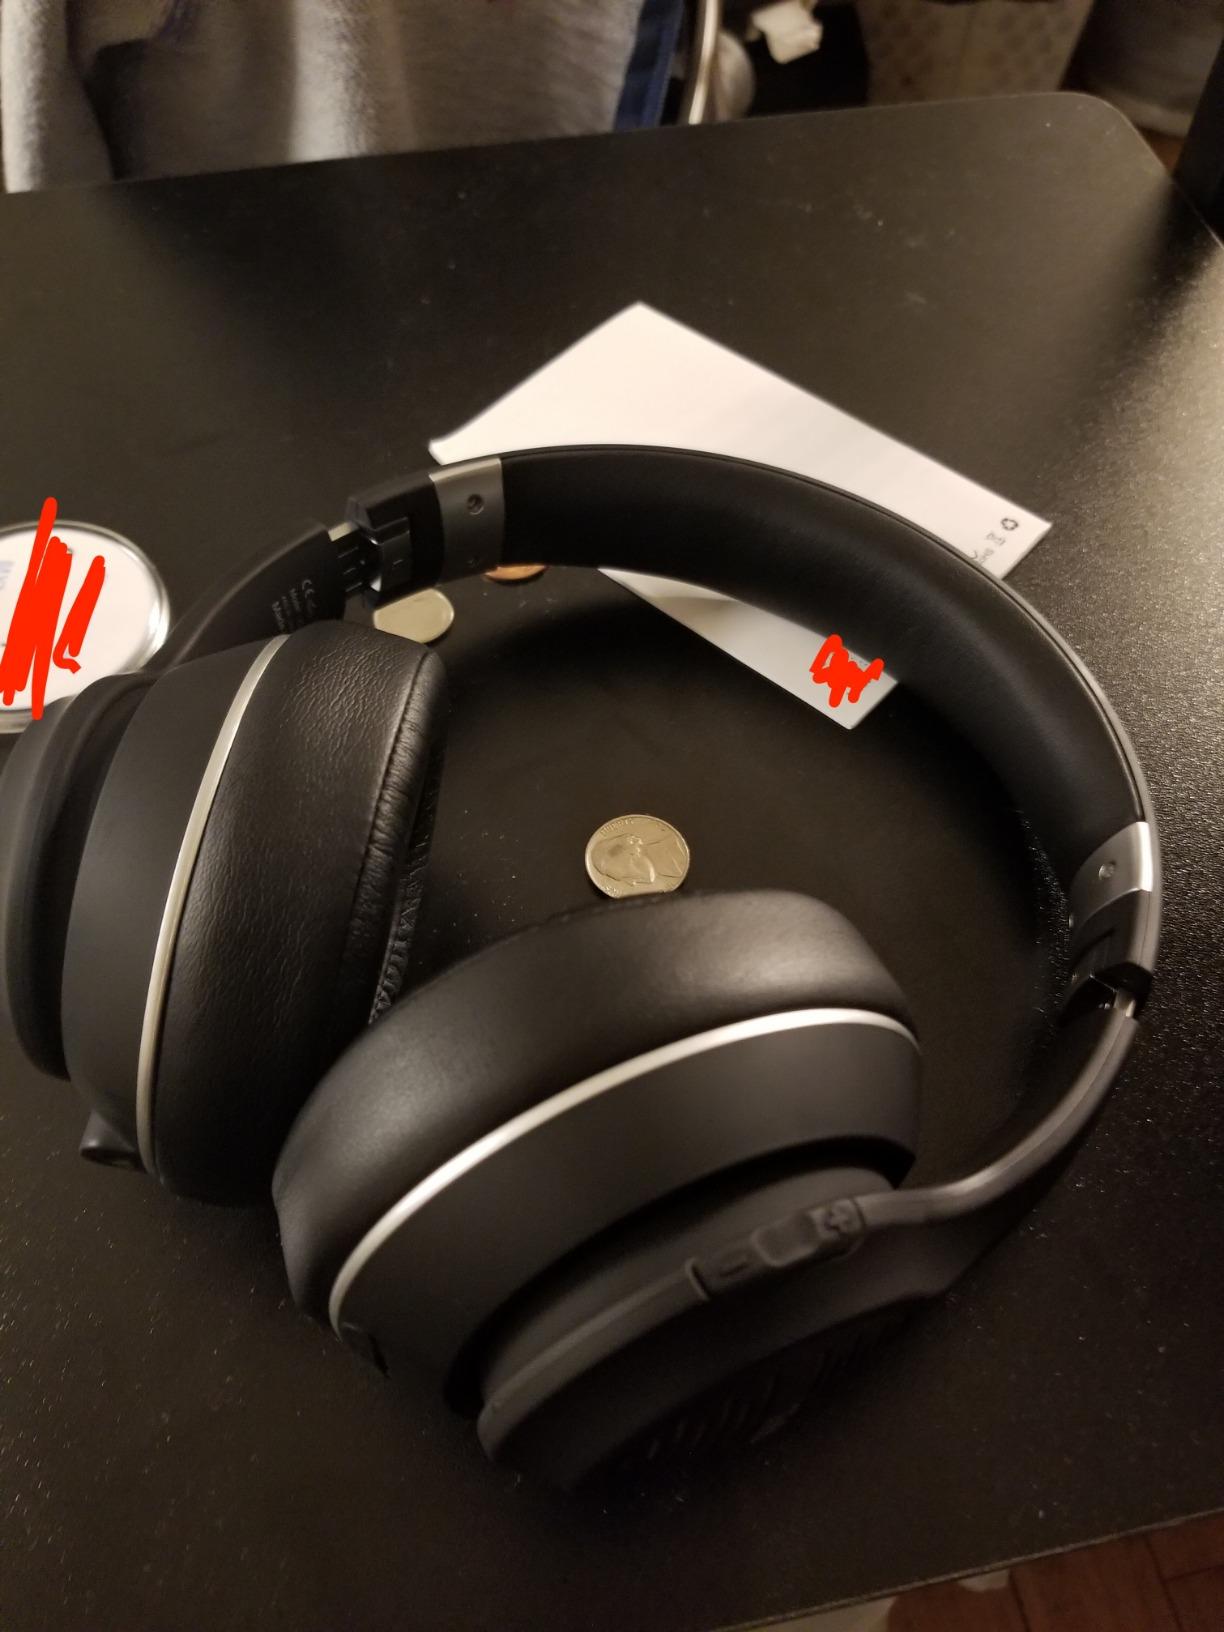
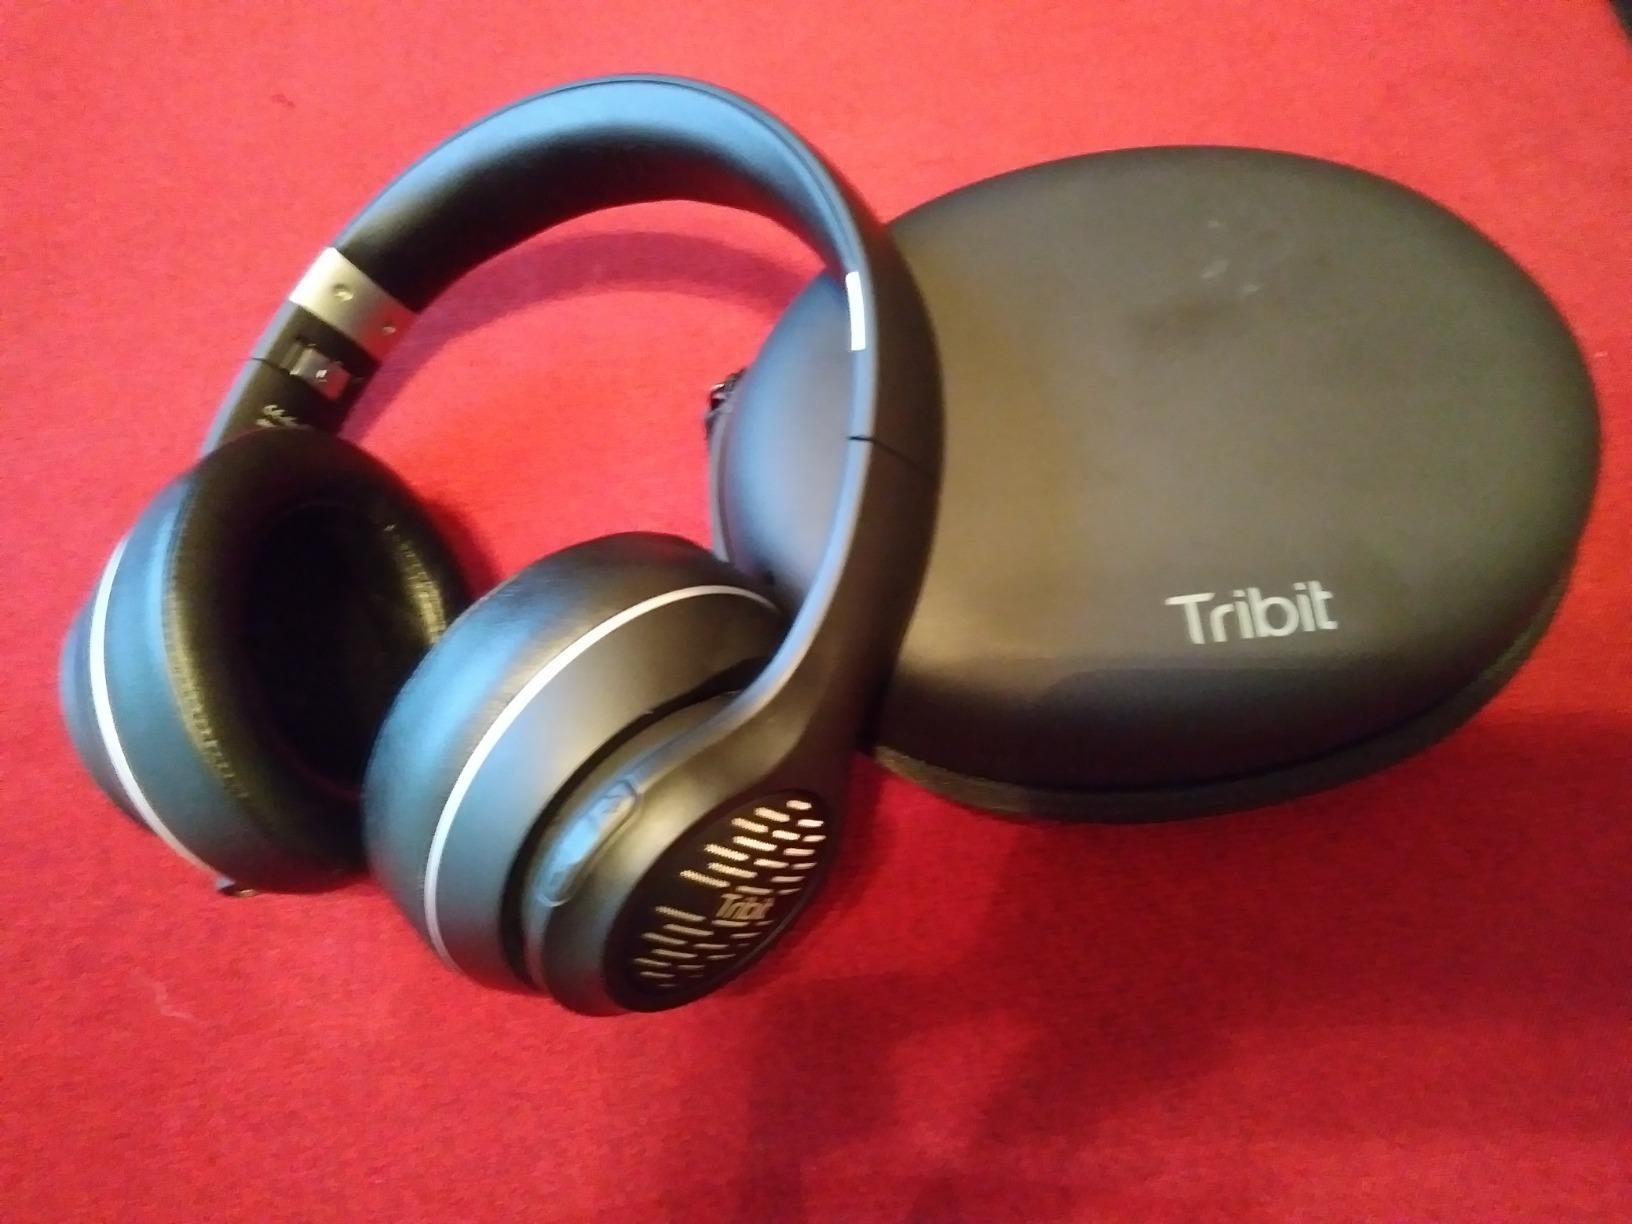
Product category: headphones
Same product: yes